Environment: real
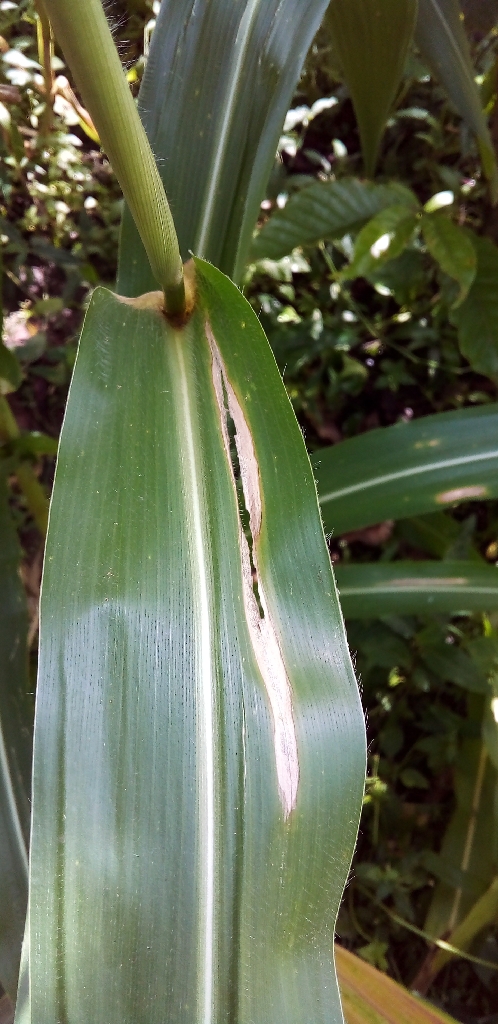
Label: northern_corn_leaf_blight